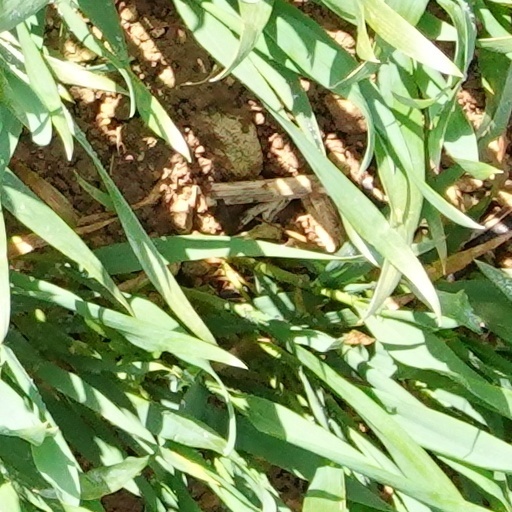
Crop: wheat